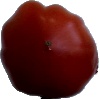
Label: tomato_heart